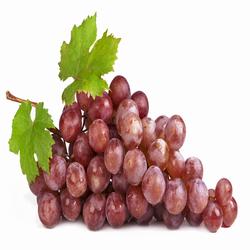
Label: Grapes